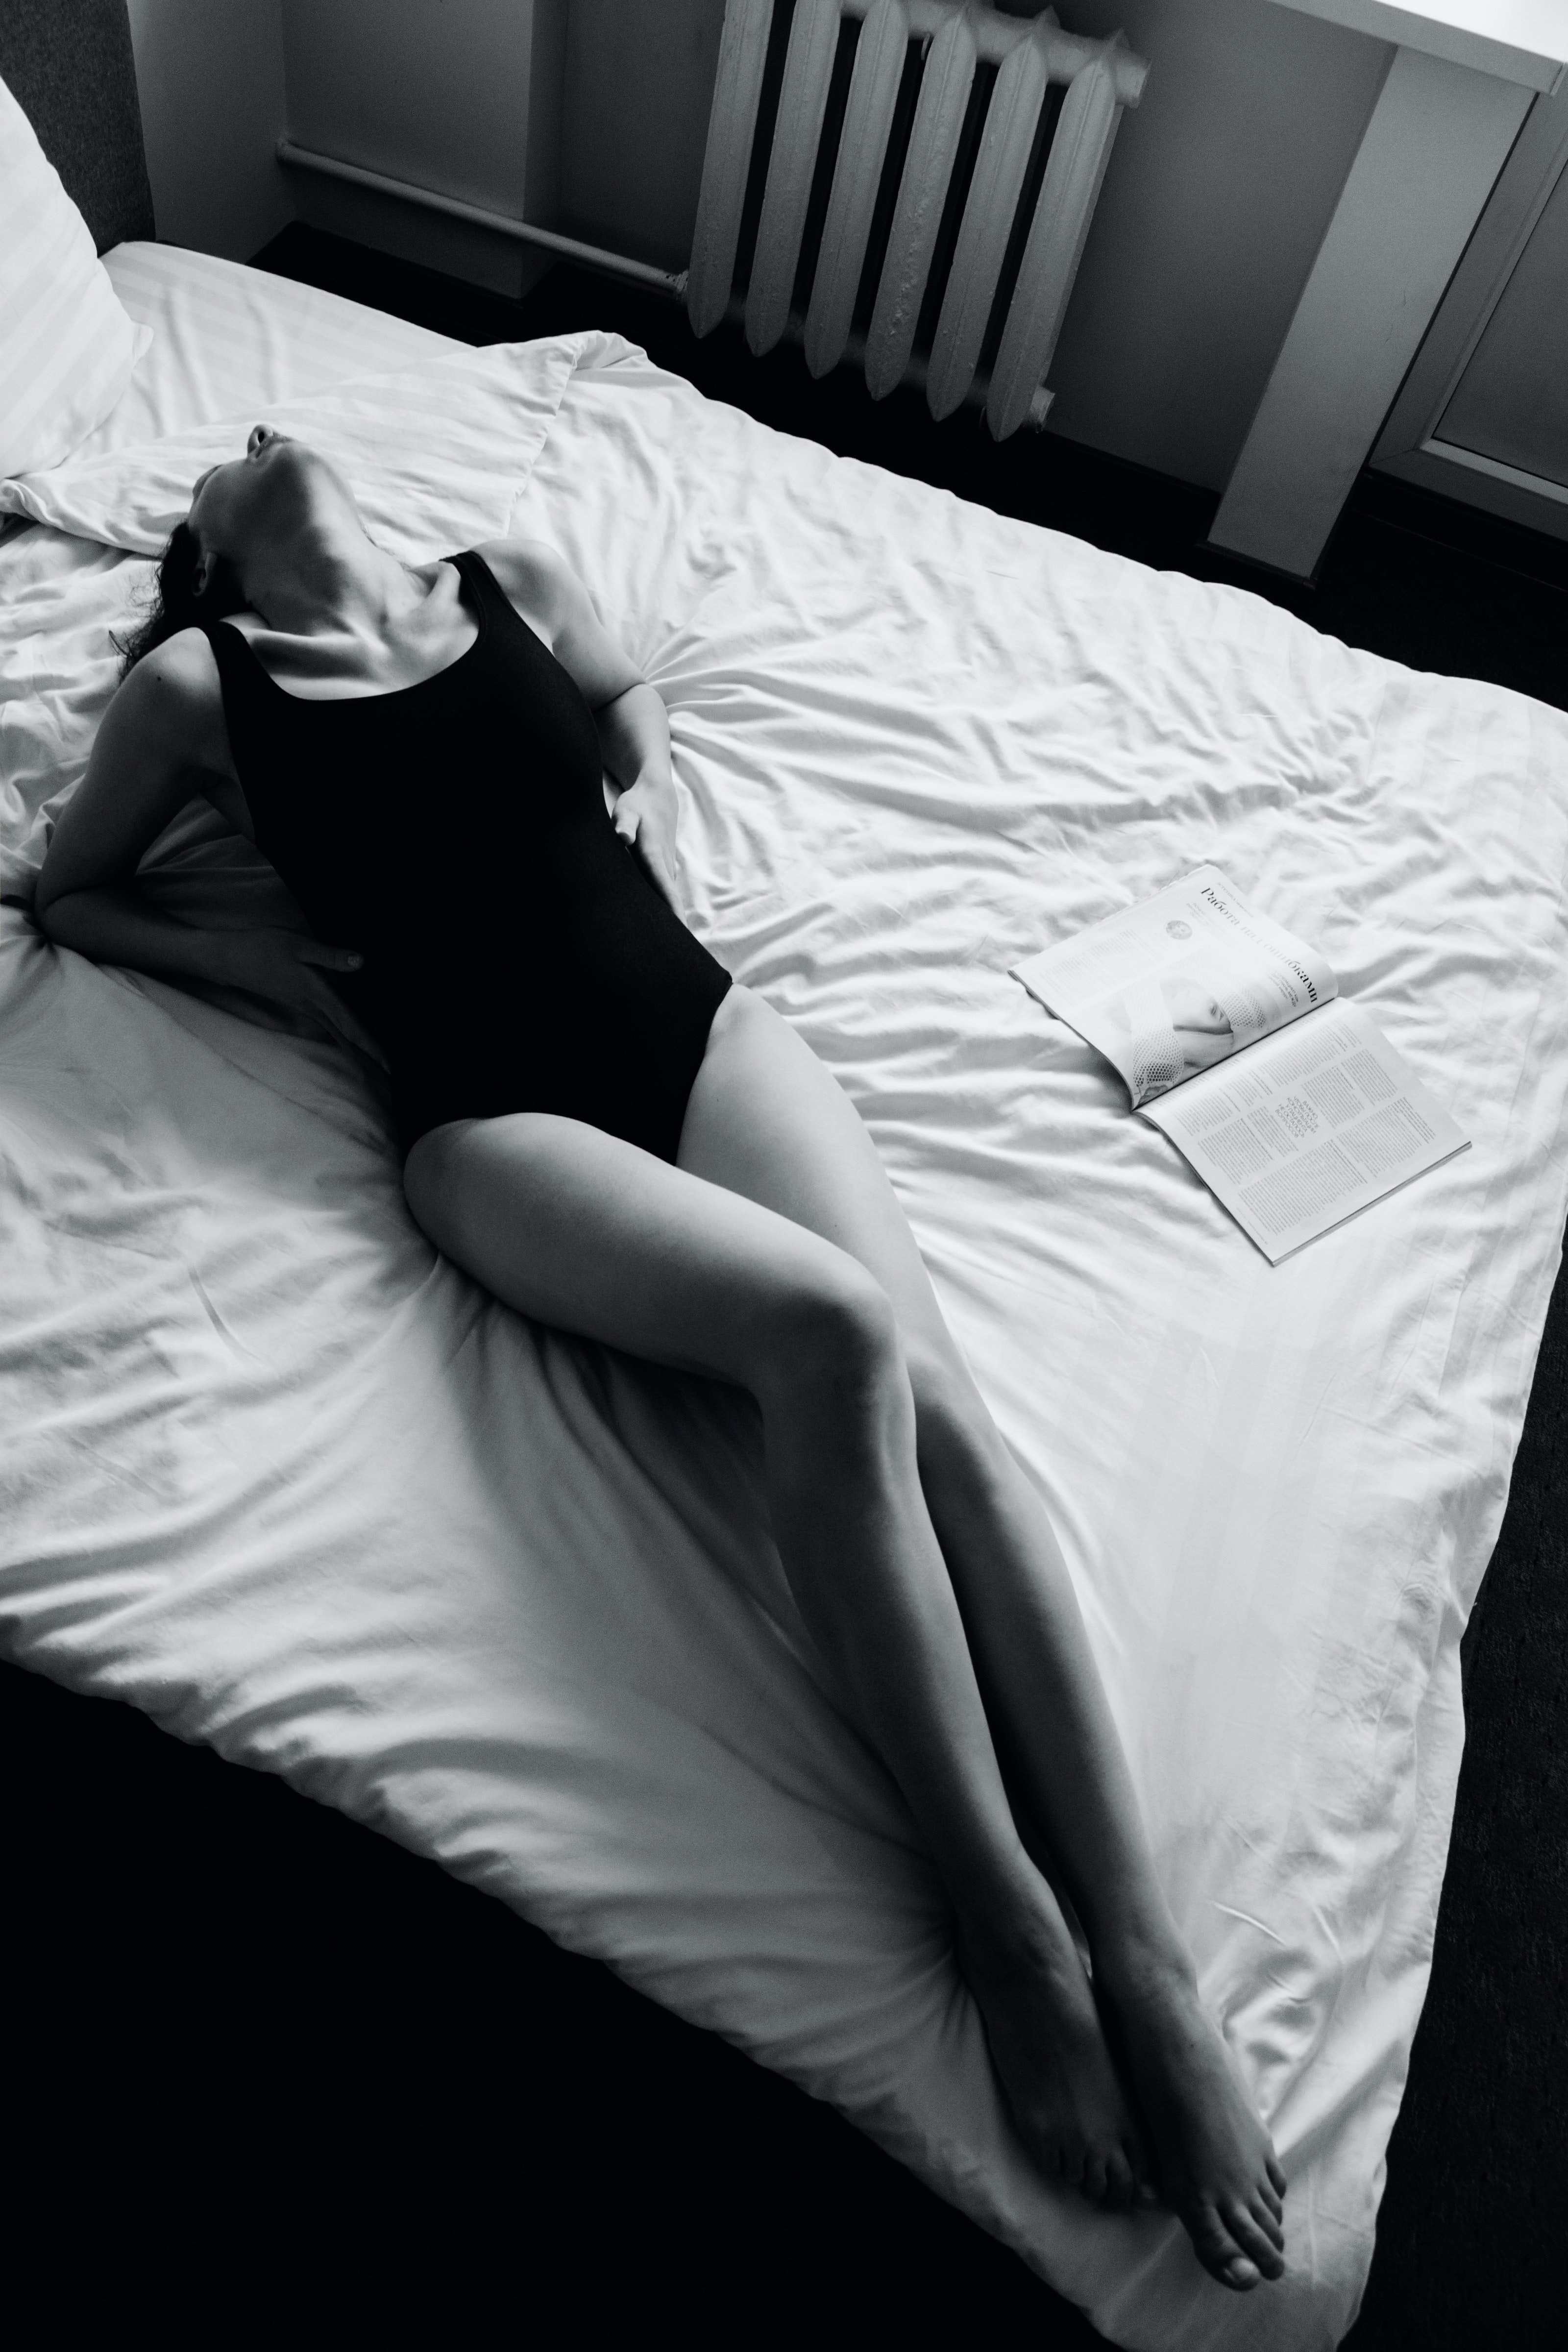
natural, hair, arm, shoulder, leg, white, comfort, black, human body, pillow, textile, black and white, style, bed frame, wood, bed, lamp, Tints and shades, thigh, flooring, human leg, elbow, bedding, linens, monochrome, knee, bedroom, throw pillow, monochrome photography, room, mattress, bed sheet, sitting, shadow, blanket, duvet cover, darkness, photography, Barechested, automotive design